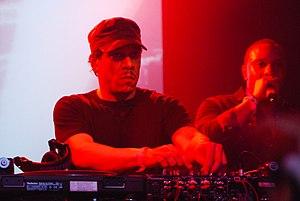
Le hip-hop autrichien désigne la culture du hip-hop en Autriche. À la différence de la scène hip-hop allemande, les artistes autrichiens de hip-hop ne sont pas directement connu du grand public, mais principalement diffusés sur des chaines de radio underground comme FM4 et gotv.